The Dispossessed

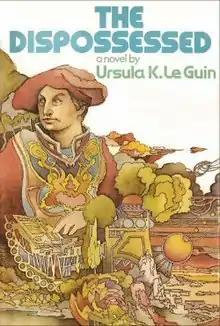
Cover of first edition (hardcover)

The Dispossessed (subtitled An Ambiguous Utopia) is a 1974 anarchist utopian science fiction novel by American writer Ursula K. Le Guin, one of her seven Hainish Cycle novels. It is one of a small number of books to win all three awards—Hugo, Locus, and Nebula—for best science fiction or fantasy novel. It achieved a degree of literary recognition unusual for science fiction because of its exploration of themes such as anarchism and revolutionary societies, capitalism, utopia, individualism, and collectivism.